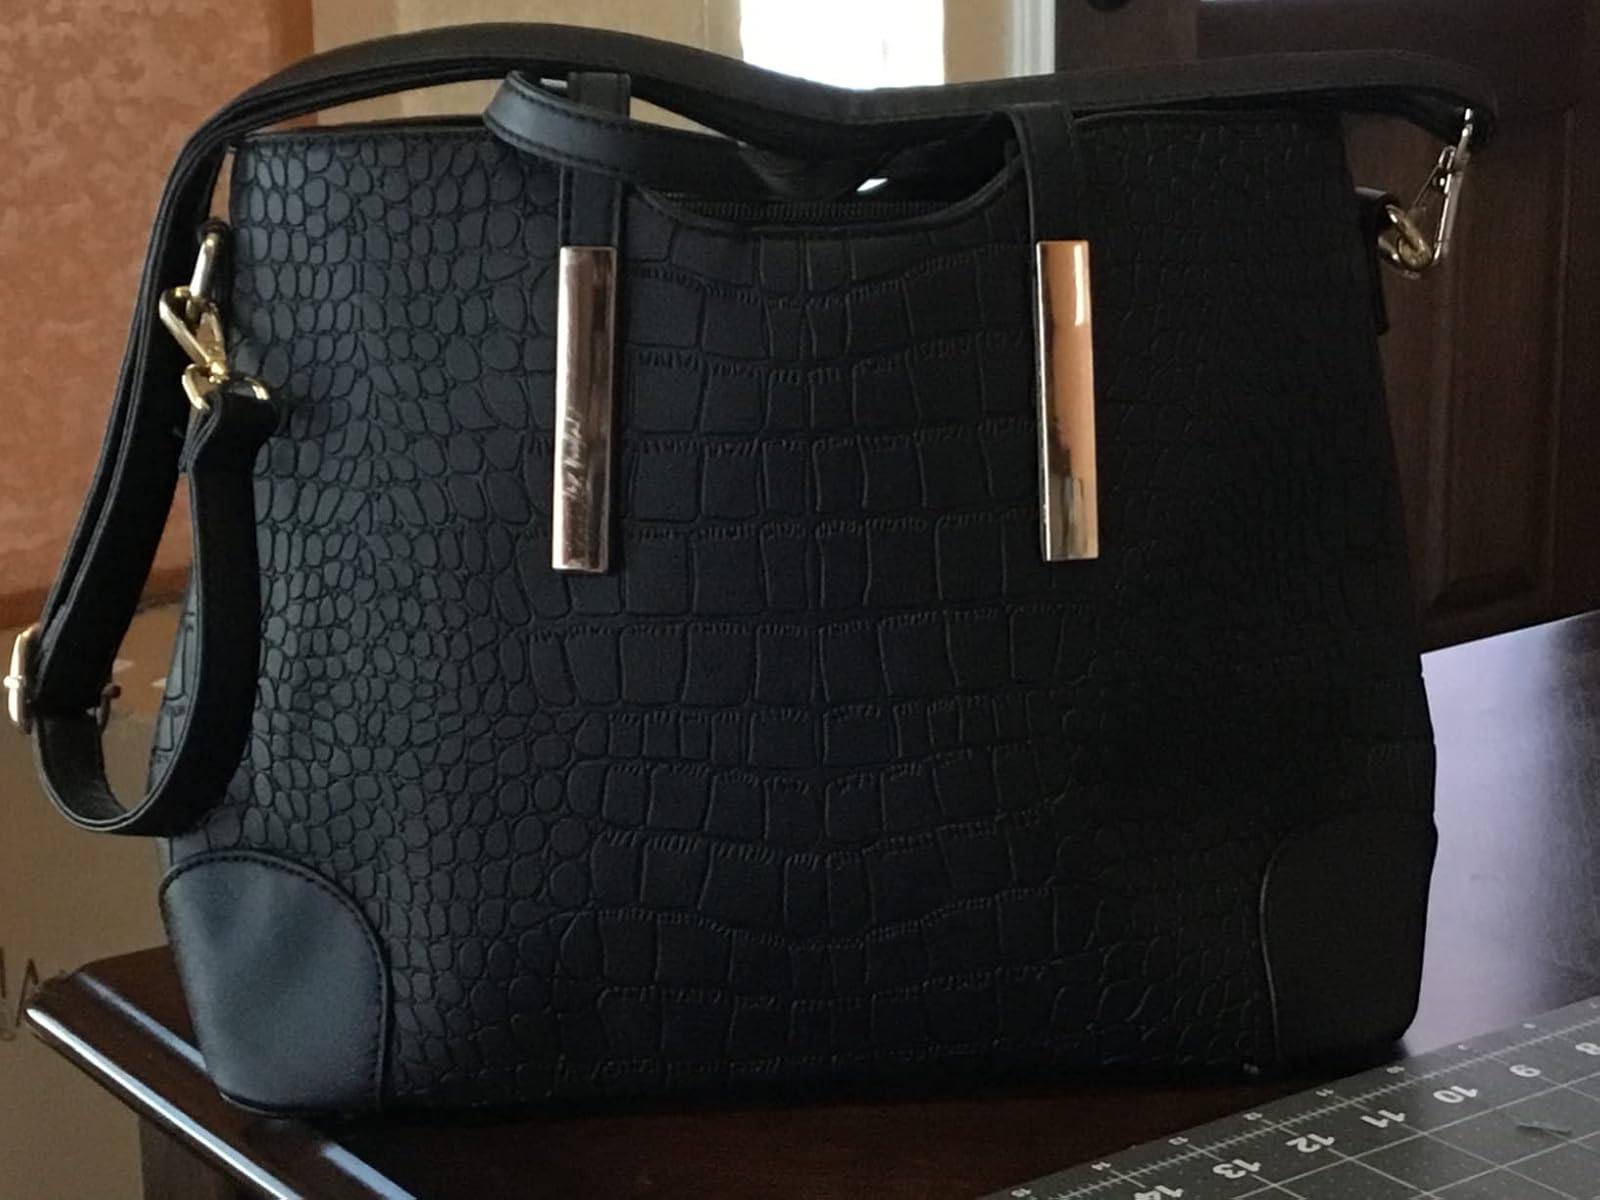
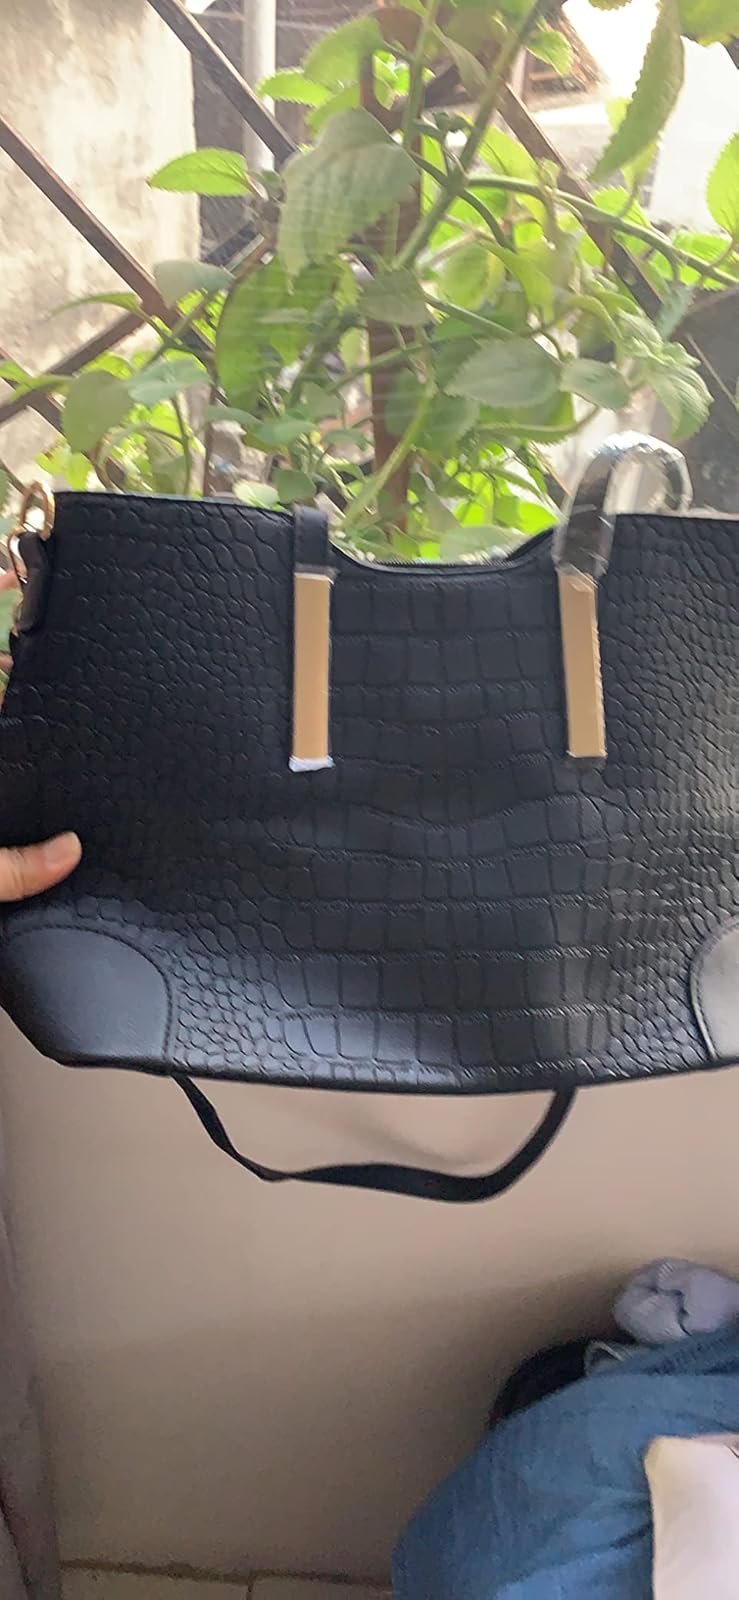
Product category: accessories_handbag
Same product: yes